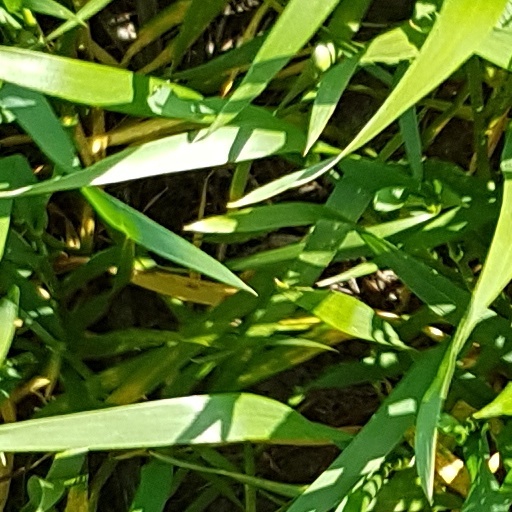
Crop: wheat